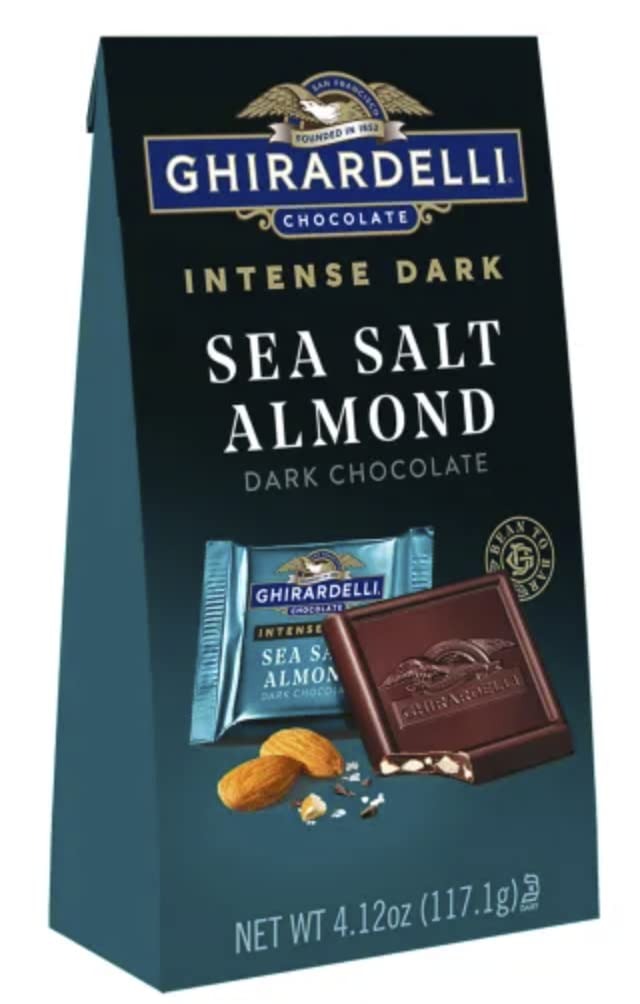
Item Name: Intense Dark Sea Salt Soiree Stand Up 4.12oz Bag
Bullet Point: <p>The luxuriously deep and velvety dark chocolate in Ghirardelli's Intense Dark&trade; Sea Salt Soiree&trade; is infused with bursts of sea salt and roasted almonds delivering unrivaled chocolate intensity.</p><p>Experience a moment of timeless pleasure with Ghirardelli's all natural Intense Dark&trade; chocolate. </p><p>Net weight: 4.12 oz. </p>
Product Description: Ghirardelli&#174; Intense Dark&#153; Sea Salt Soiree&#153; Chocolate. Dark chocolate with sea salt and roasted almonds. San Francisco. Founded in 1852. All natural. Moments of timeless pleasure&#174;.
Value: 4.12
Unit: Ounce

Price: 10.995